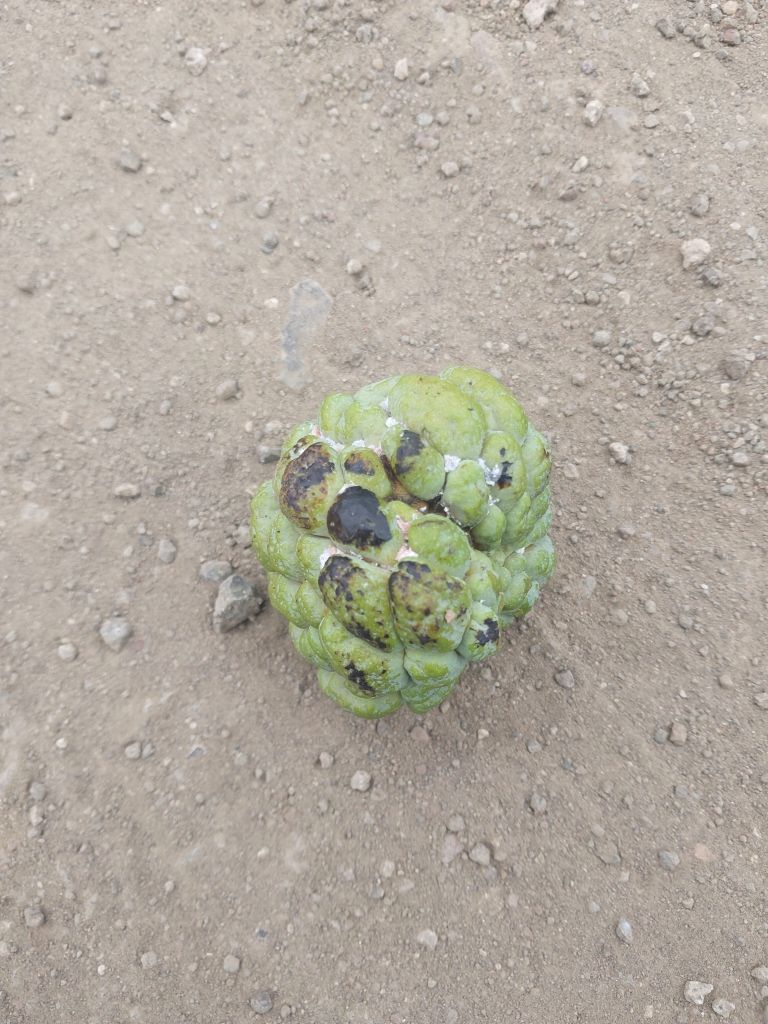
Disease label: Blank Canker